Francois Woutersz

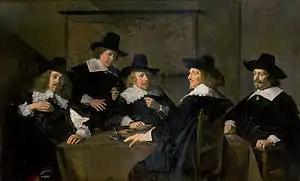
The regents of the St. Elisabeth Gasthuis, by Hals in 1641

He was born and baptized (3 August 1600) in Haarlem as the son of Lambert Wouters and Magdalena Pieters van der Straten, owners of the brewery "Druyff". He was the brother of Lambert with whom he was portrayed along with the rest of the officers of the local St. George militia in Frans Hals' painting "The Officers of the St George Militia Company in 1639". He was a lieutenant of the white brigade and his brother Lambert Woutersz was the flag bearer of the orange brigade. From 1648 he was captain, and still later colonel, and in 1641 he was also painted by Hals as a regent of the St. Elisabeth Gasthuis, Haarlem.